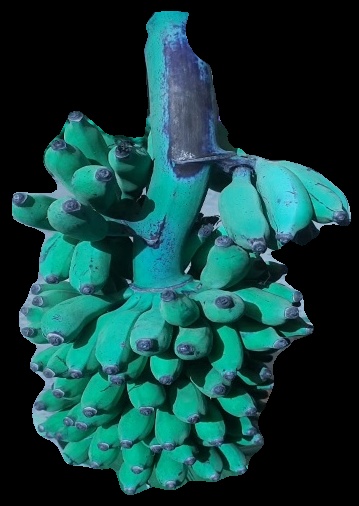
Variety: elakki-bale
Grade: grade3